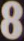
Number: 8